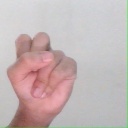
अक्षर: स